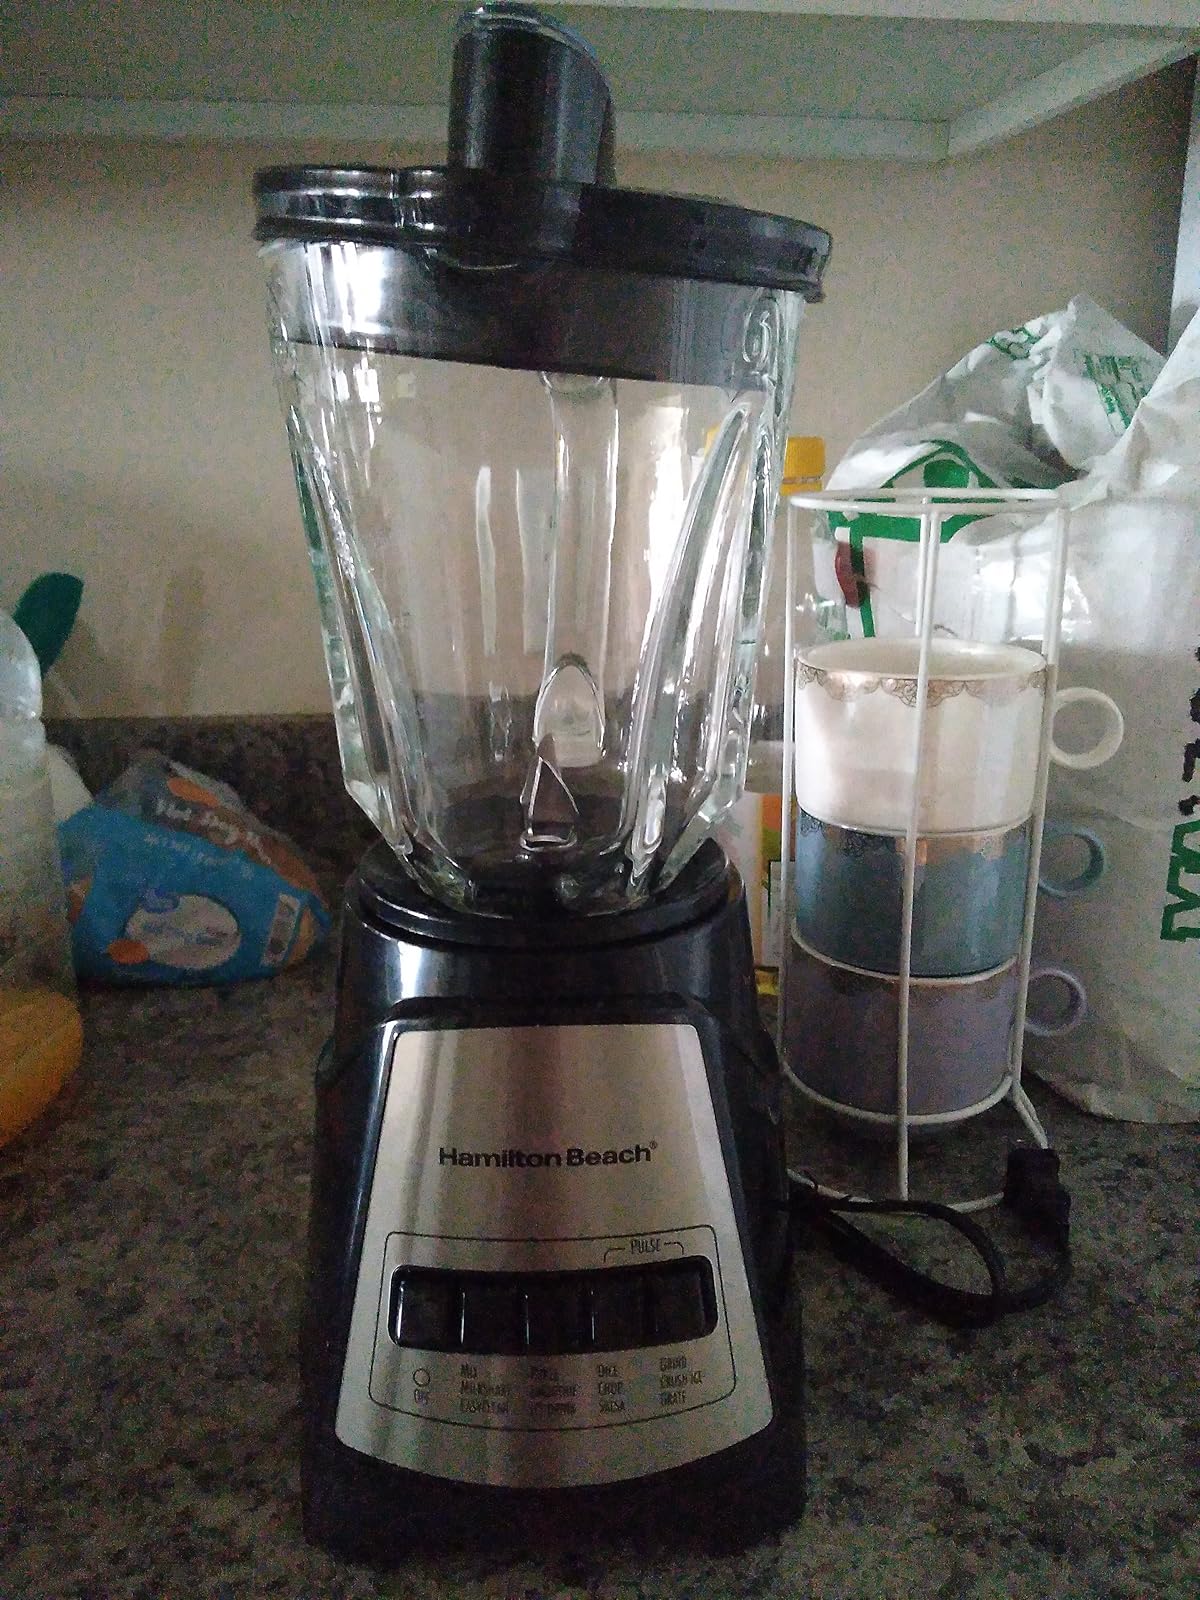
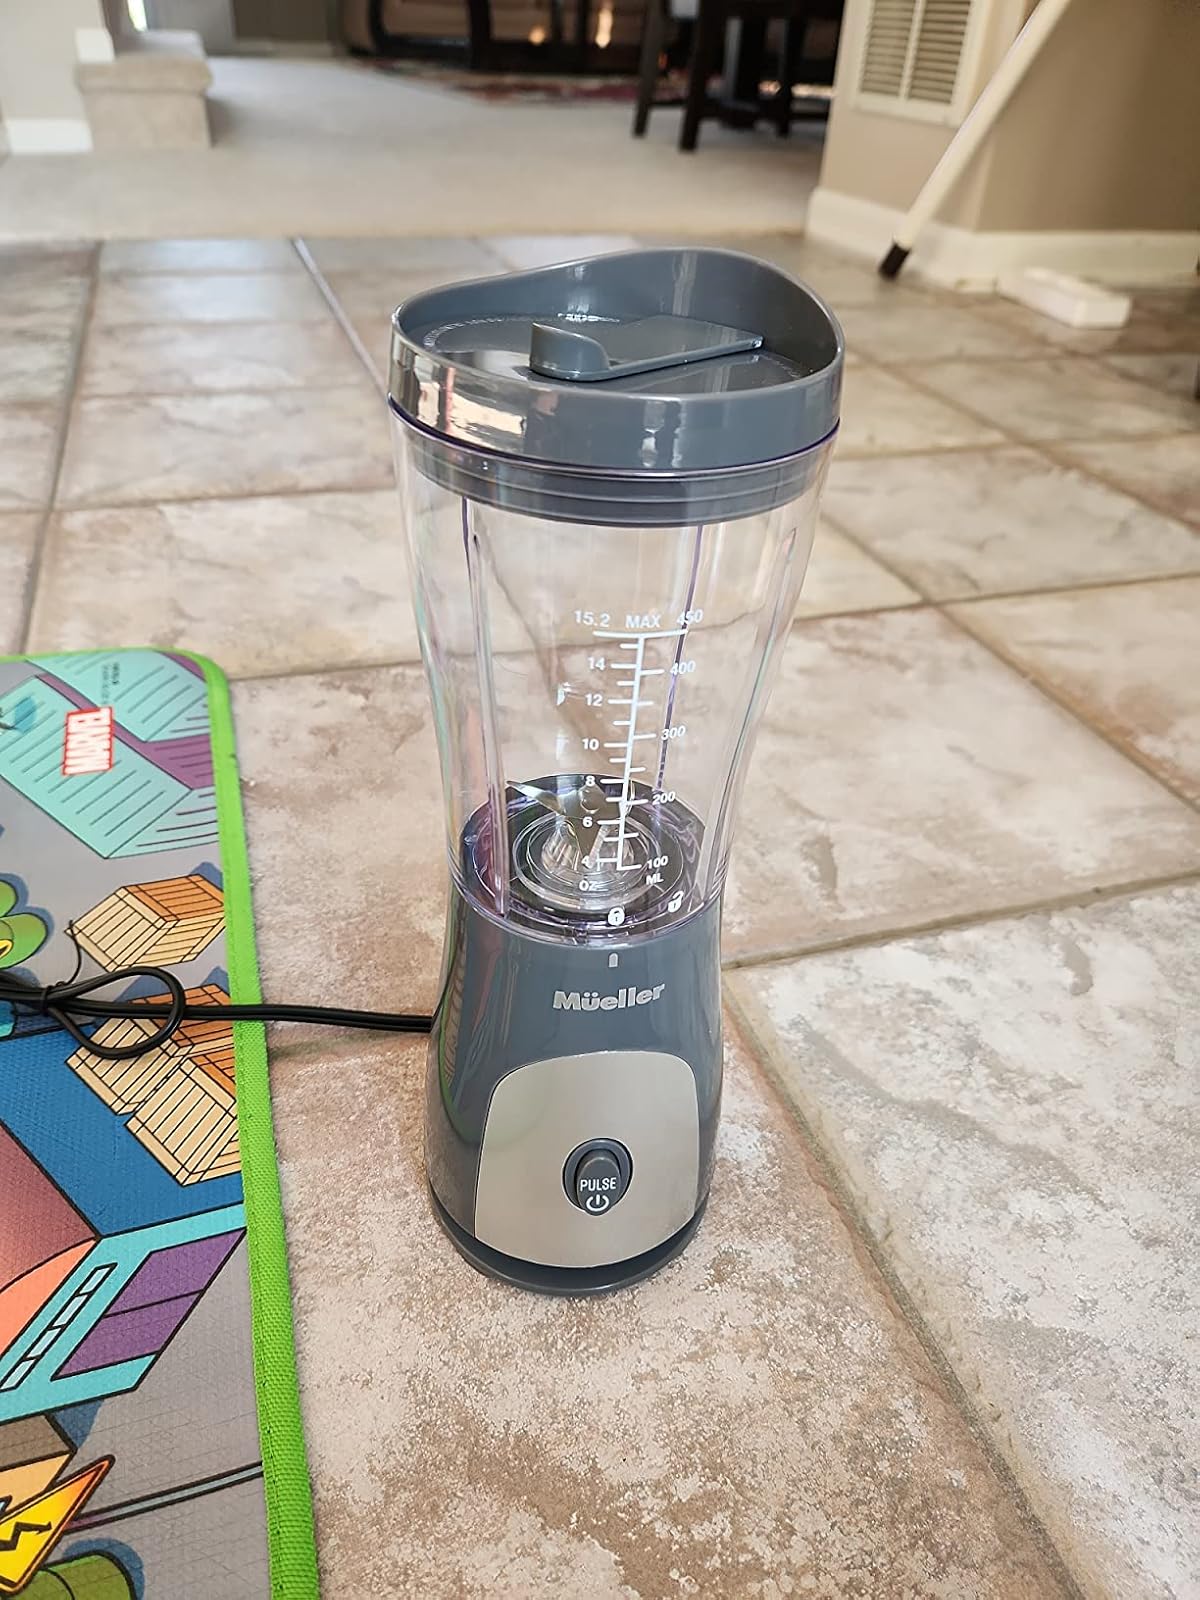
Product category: items_blender
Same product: no